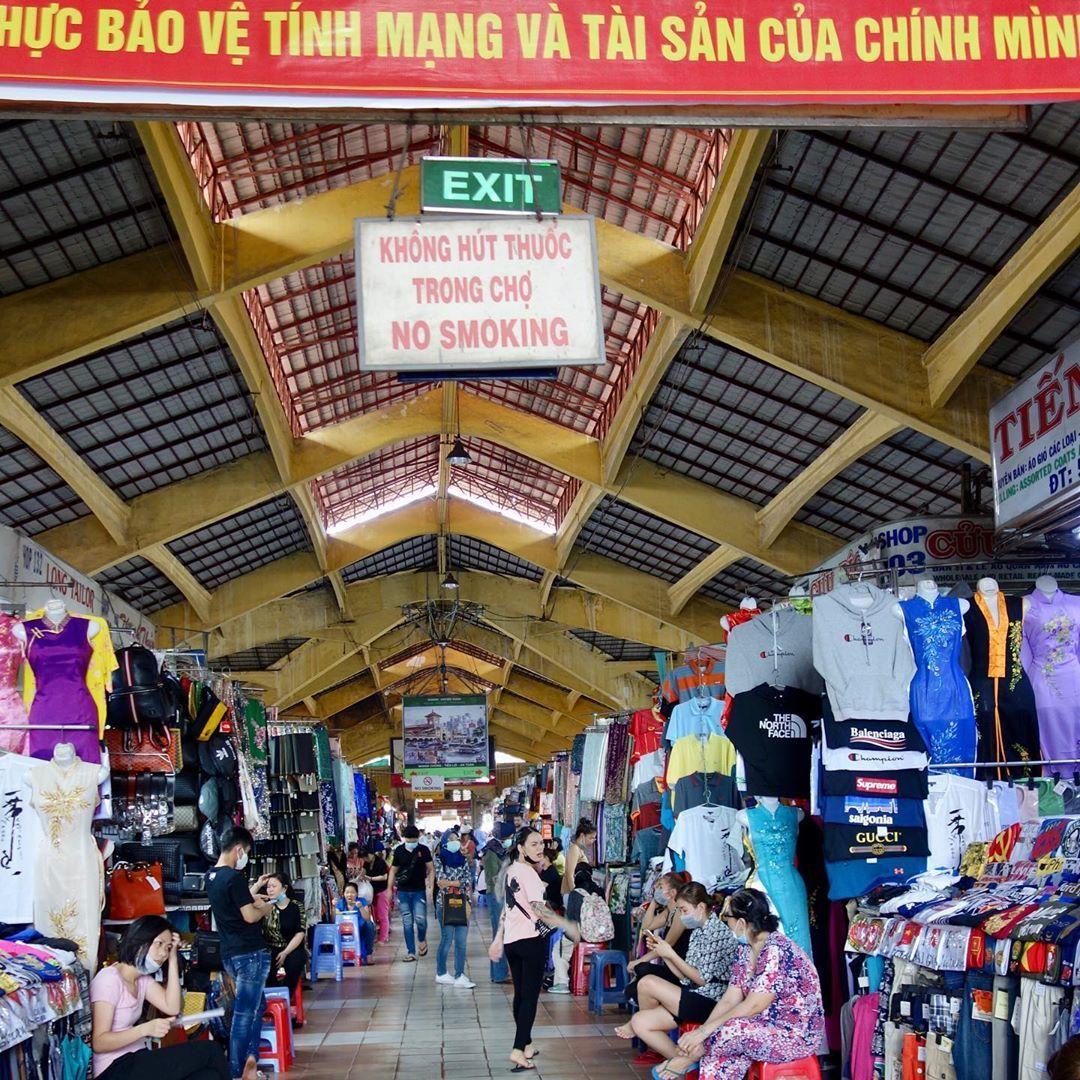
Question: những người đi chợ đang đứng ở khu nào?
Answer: khu bán quần áo